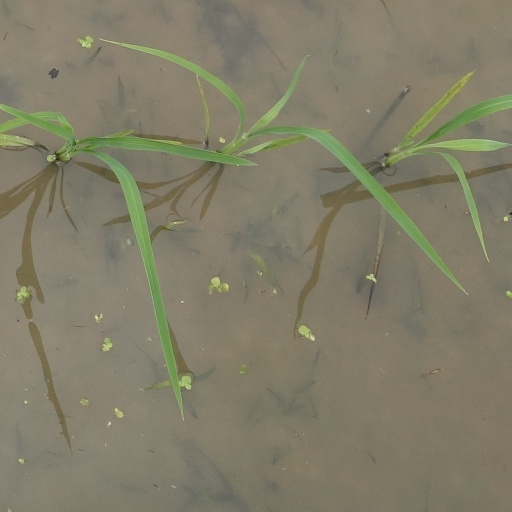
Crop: rice